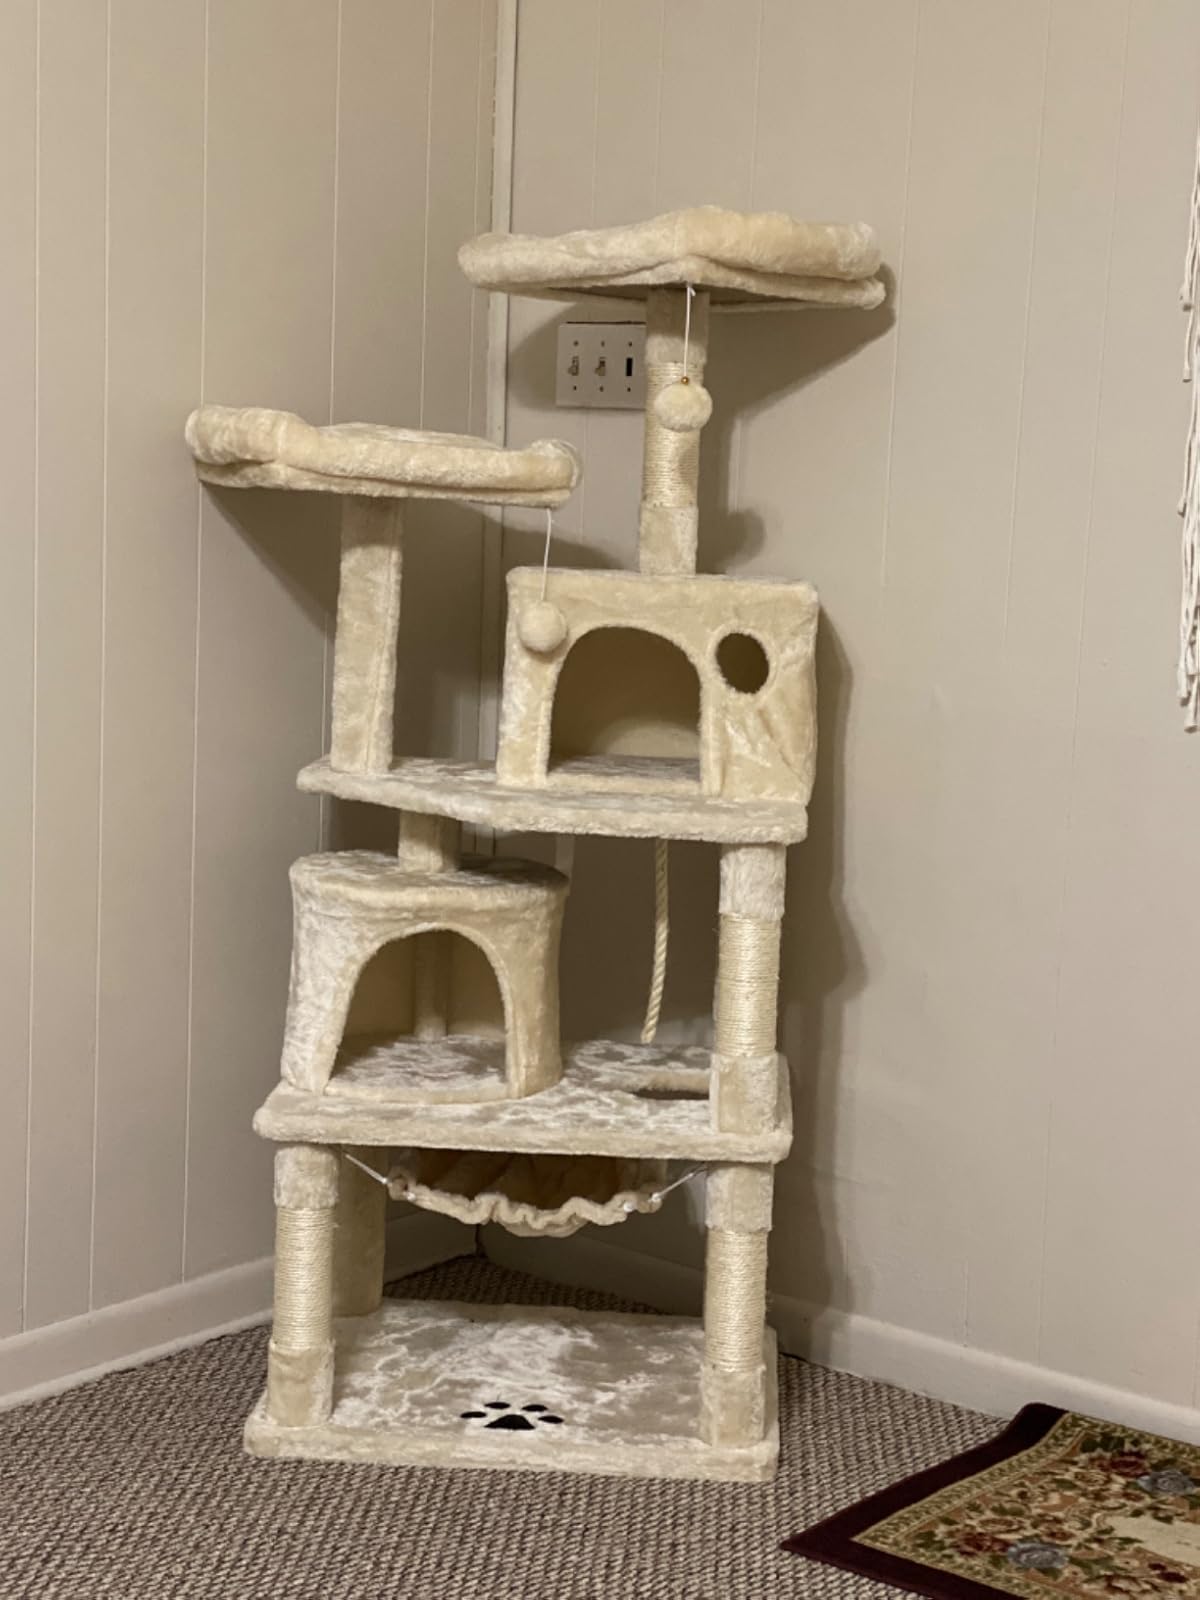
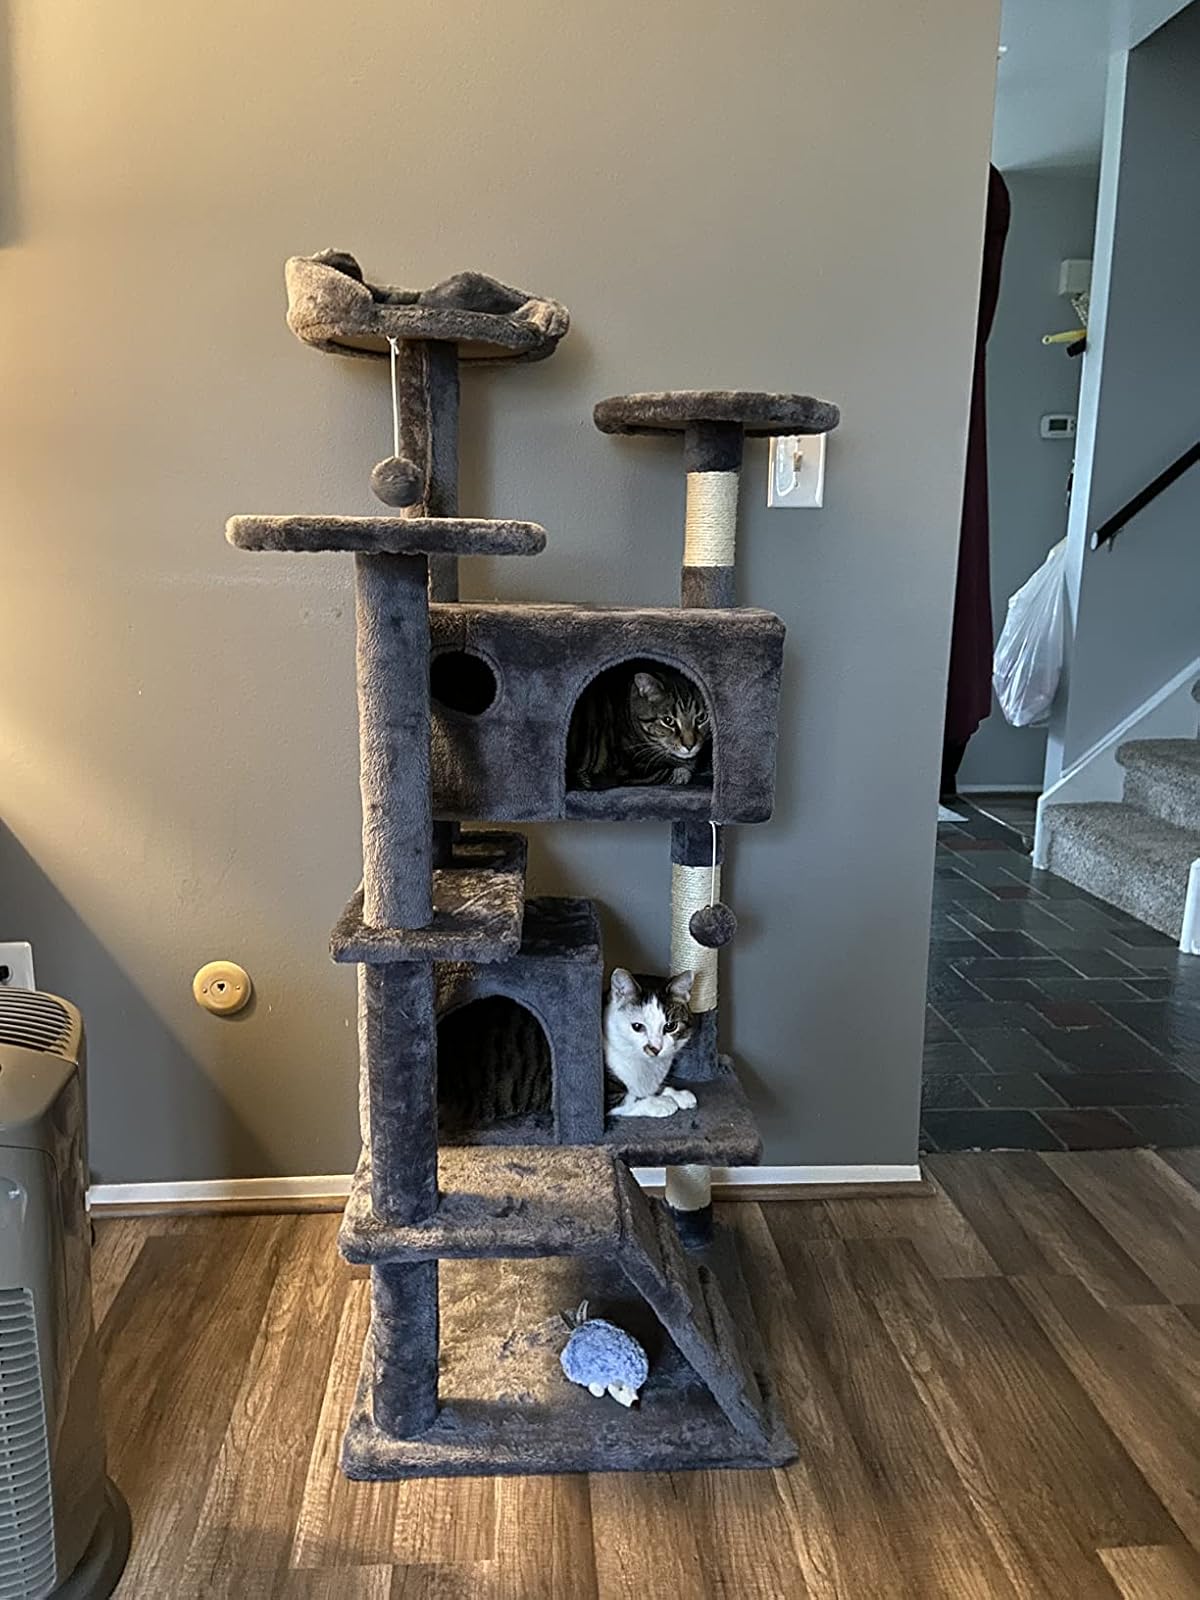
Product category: items_cat tree
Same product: no